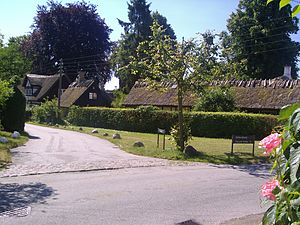
Landsbyer i Danmark
Farum gamle landsby.
Farum Landsby. Billede taget af da:
Ved landsbyer forstås i Danmark i almindelighed bebyggelser, hvis indbyggere fortrinsvis ernærer sig ved landbrug og som har mindre end 200 indbyggere.